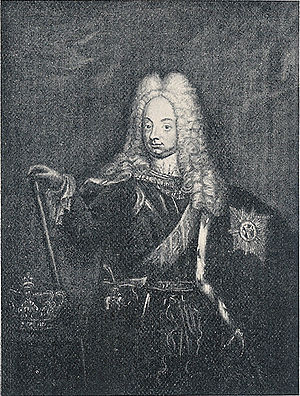
Carl af Danmark / Familiestridigheder
Prins Carl af Danmark
Prins Carl af Danmark var en dansk prins, der var søn af Christian 5. og dronning Charlotte Amalie, og således en yngre broder til kong Frederik 4.